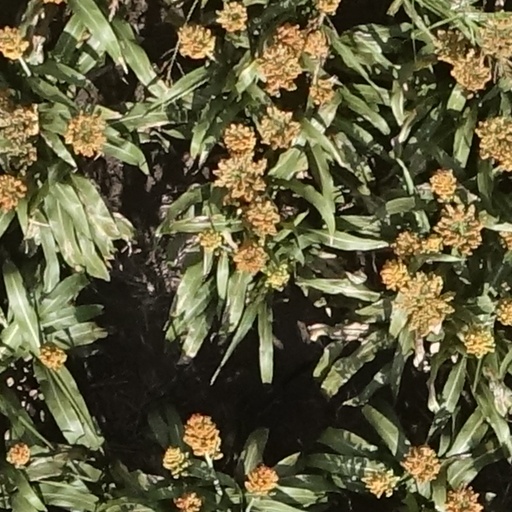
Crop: sorghum